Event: Hurricane Matthew
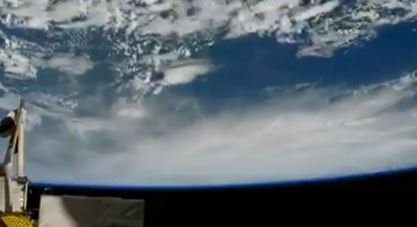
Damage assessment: damage